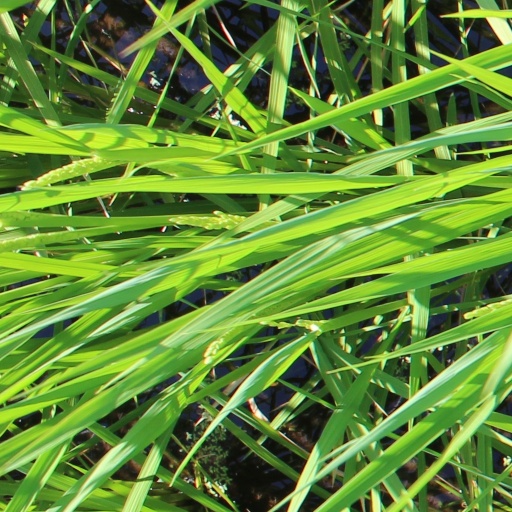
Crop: rice